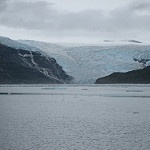
Label: glacier